Pietro Acciarito

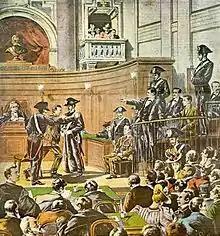
Acciarito's trial according to the Roman weekly "La Tribuna Illustrata" of 9 June 1899

Despite absolute proof of no connection to anarchism or others involved, the state still claimed otherwise saying that the anarchist socialist party based in Ancona were responsible. The government tried to coerce him into confessing the identity of assumed associates such as informing Acciarito of his friend's arrest and placing a fellow prisoner into the adjacent cell posing as an anarchist hoping to gain Acciarito's trust. When these proved to be fruitless they convinced a new plan amounting to psychological torture-convince Acciarito that his girlfriend had given birth to a son. Acciarito quickly become obsessed with this hypothetical child and feared he would be killed unless Acciarito collaborated and named associates. Acciartito quickly requested to write to his son, which was then used against him as prison officials drafted a false letter imitating the nonexistent child in the hope of Acciartito confessing in order to secure a pardon.